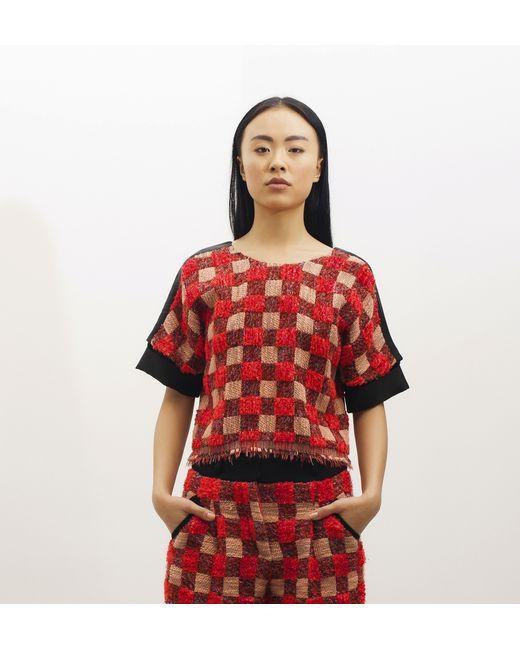
Kurzer Pullover aus Mohair-Mischgewebe mit Hahnentrittmuster, Rot